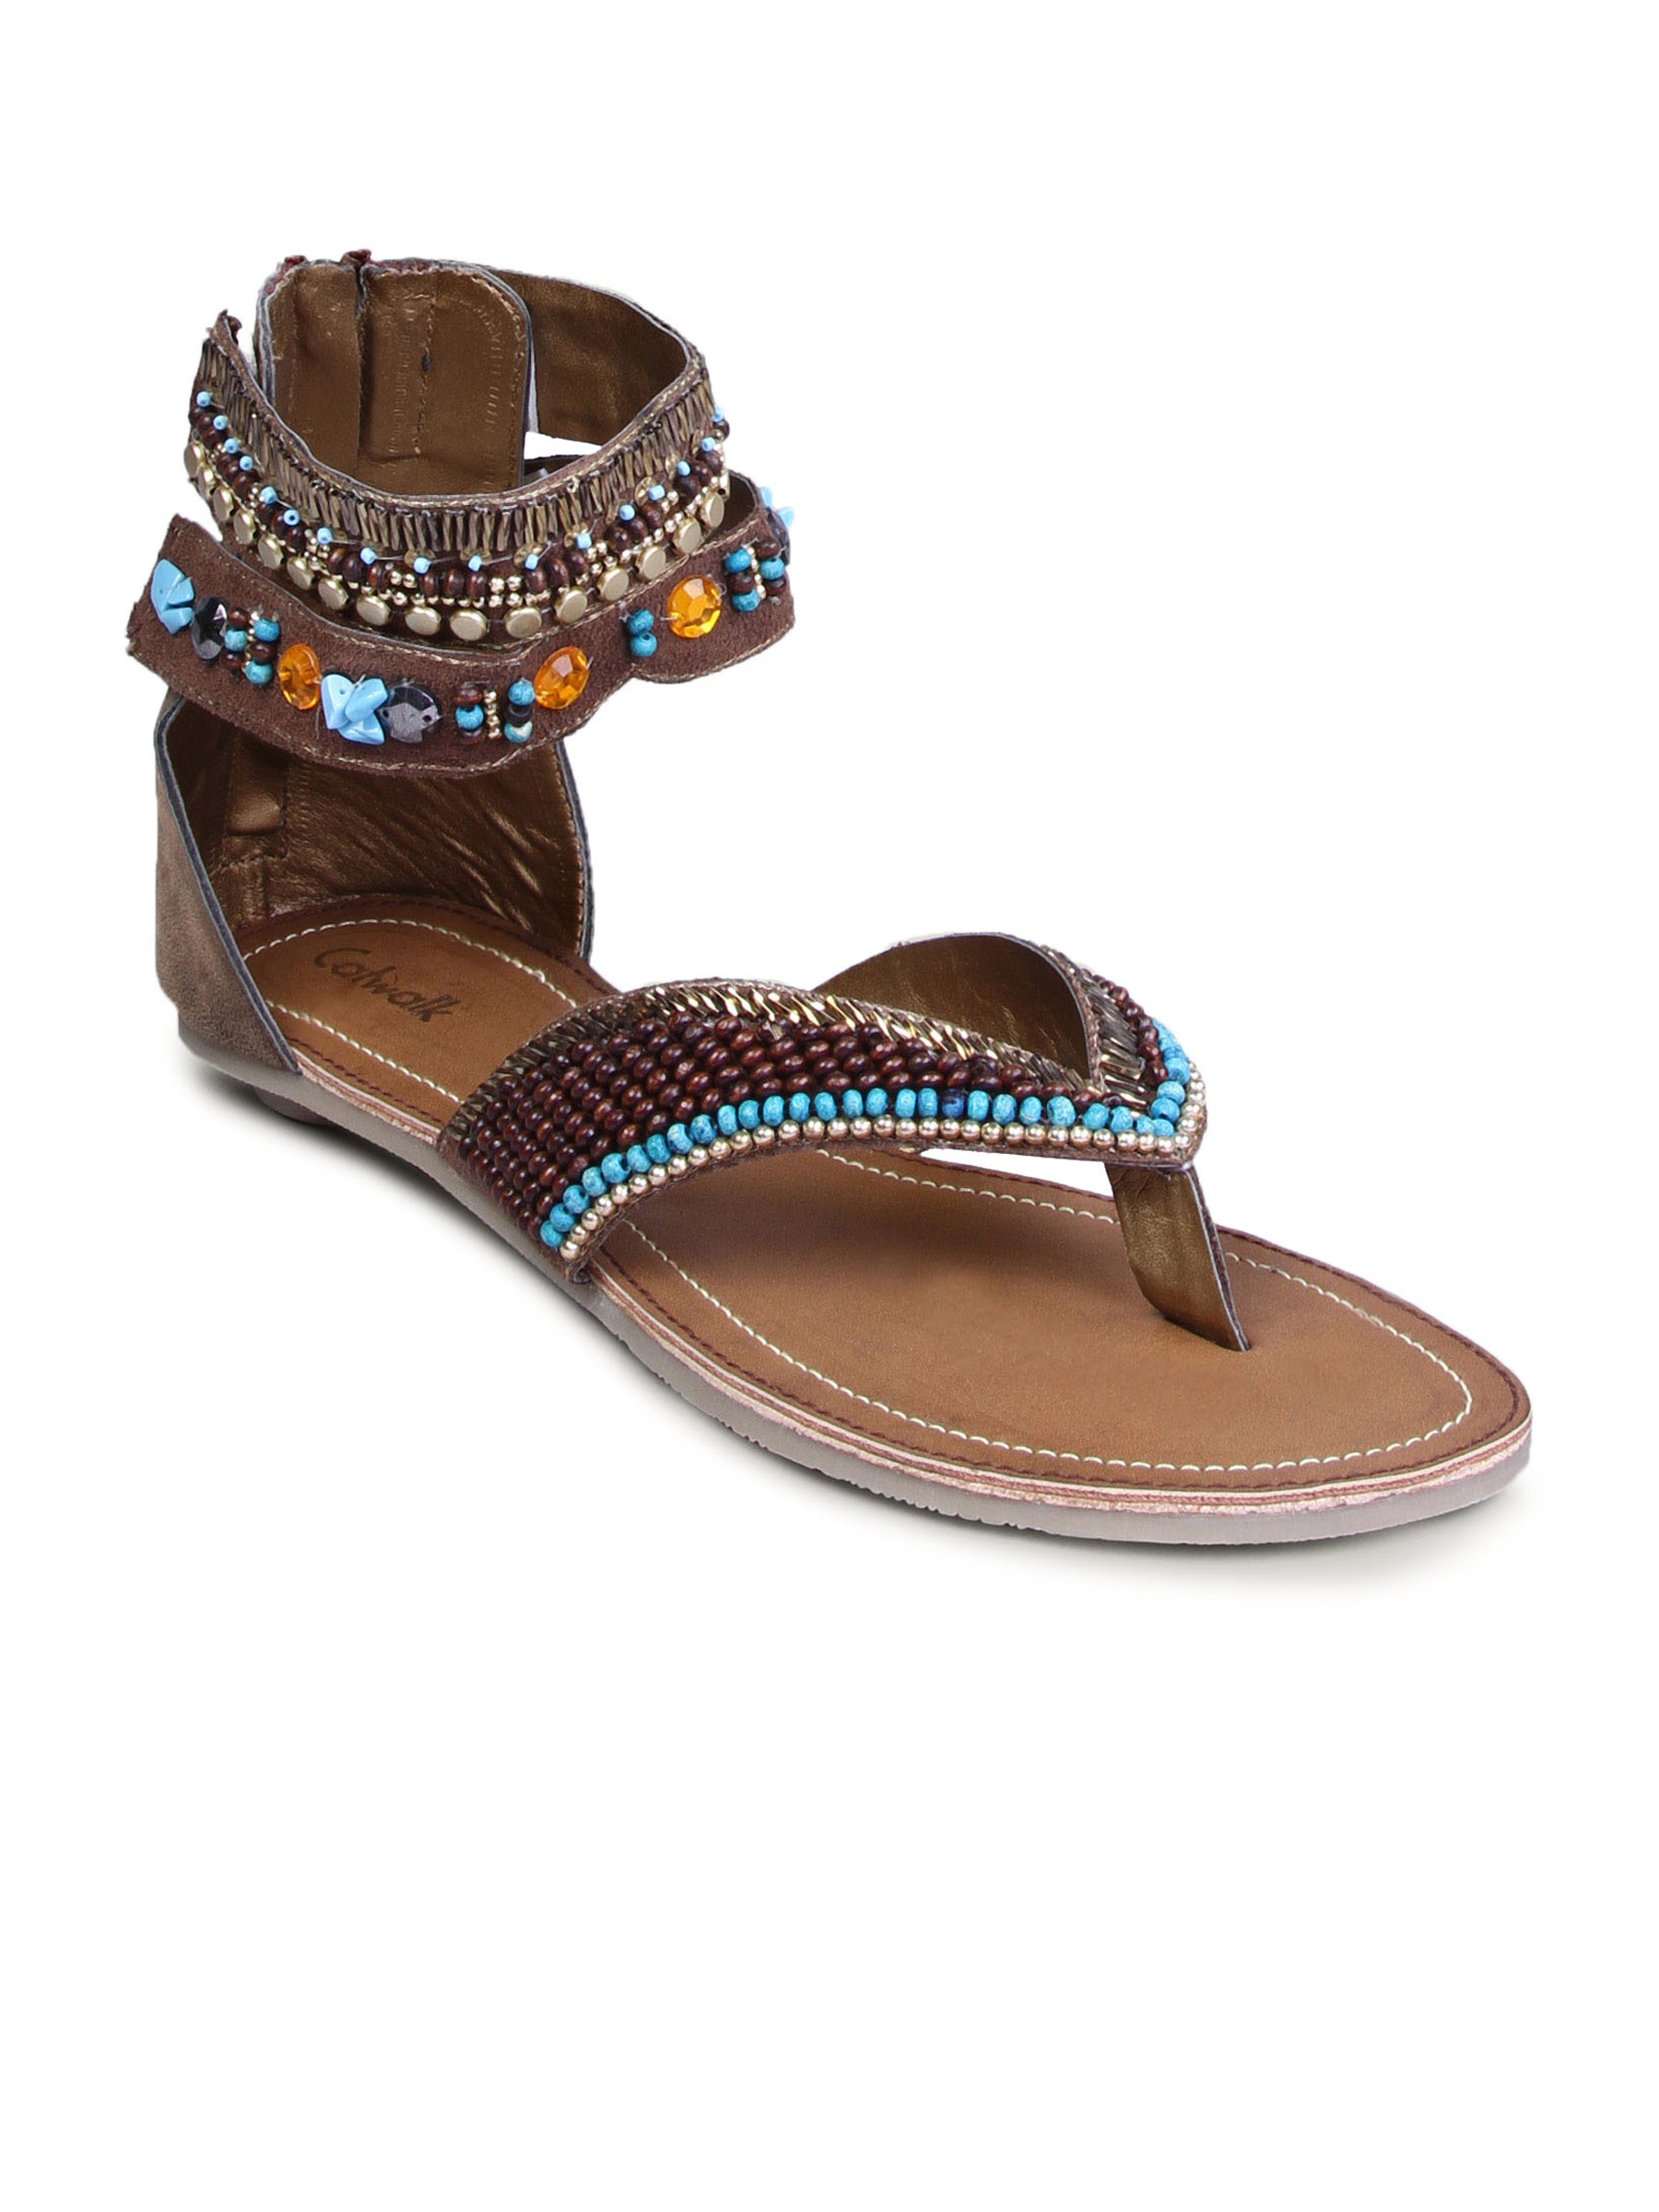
Catwalk Women Ethnic Leather Flat Brown Flats
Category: Footwear / Shoes / Heels
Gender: Women
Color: Brown
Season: Winter 2015
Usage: Ethnic